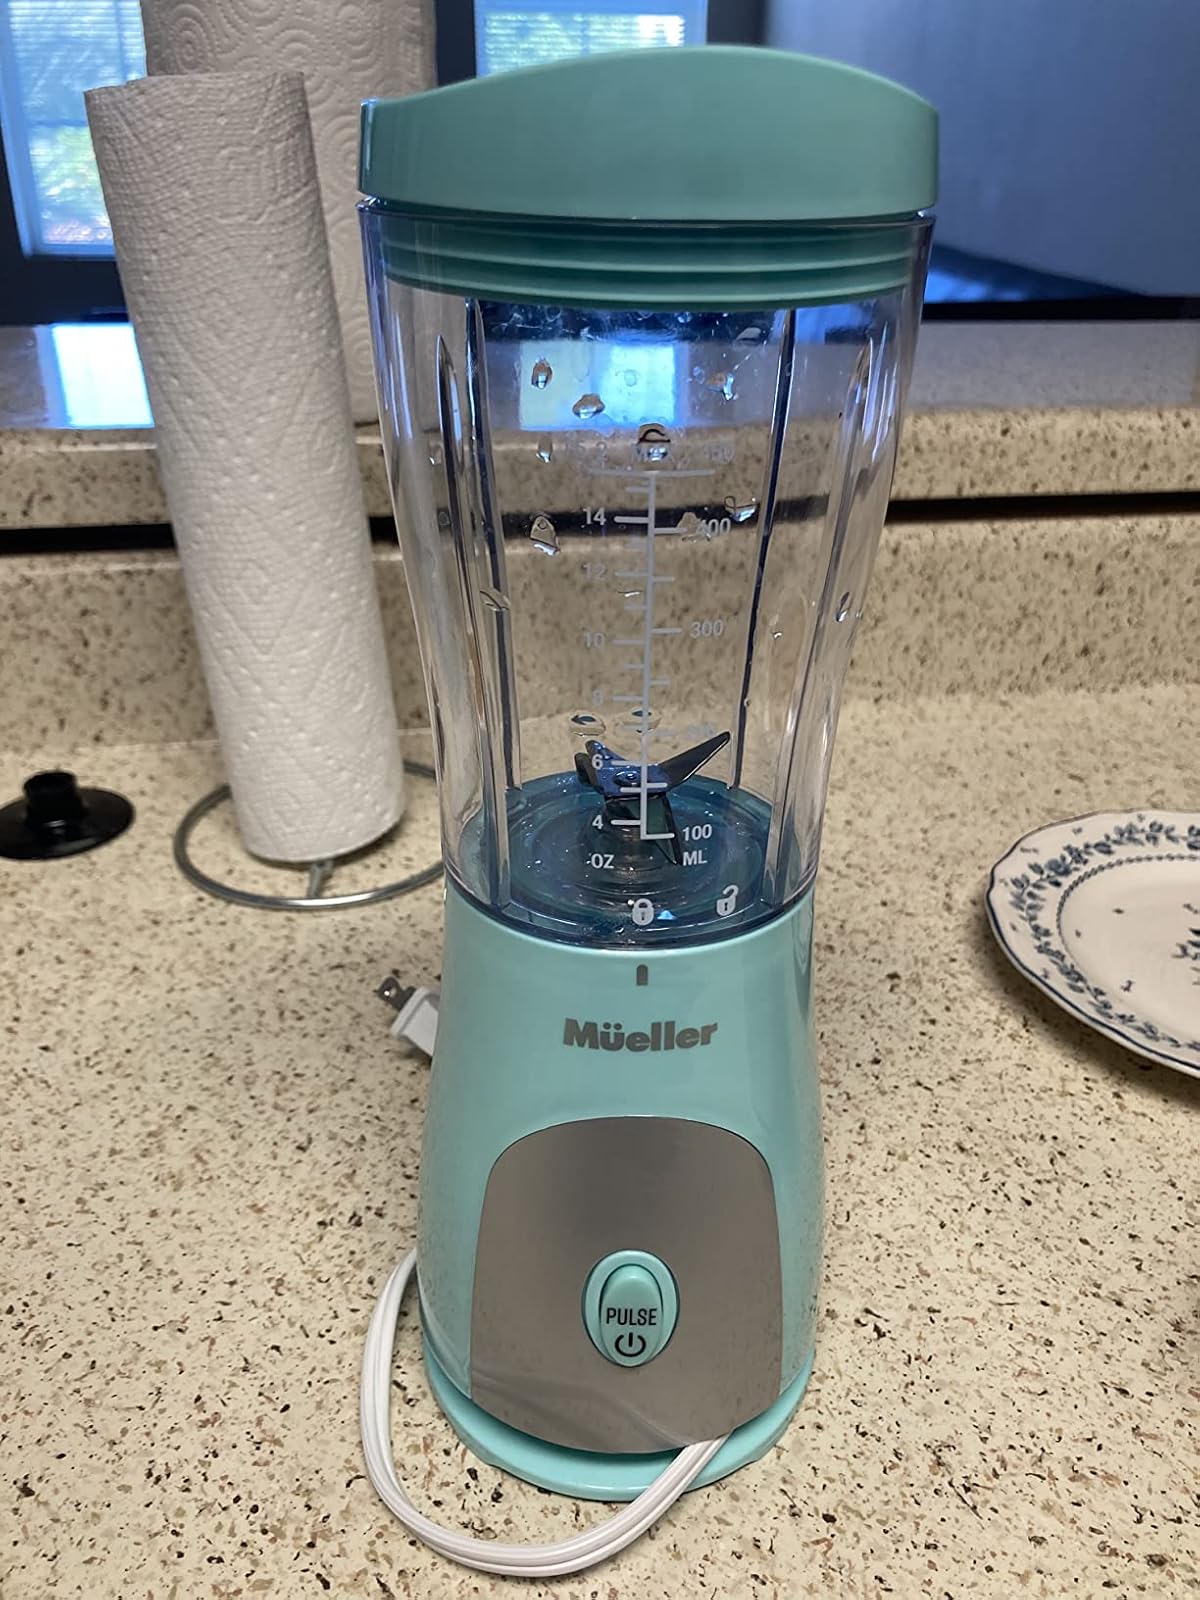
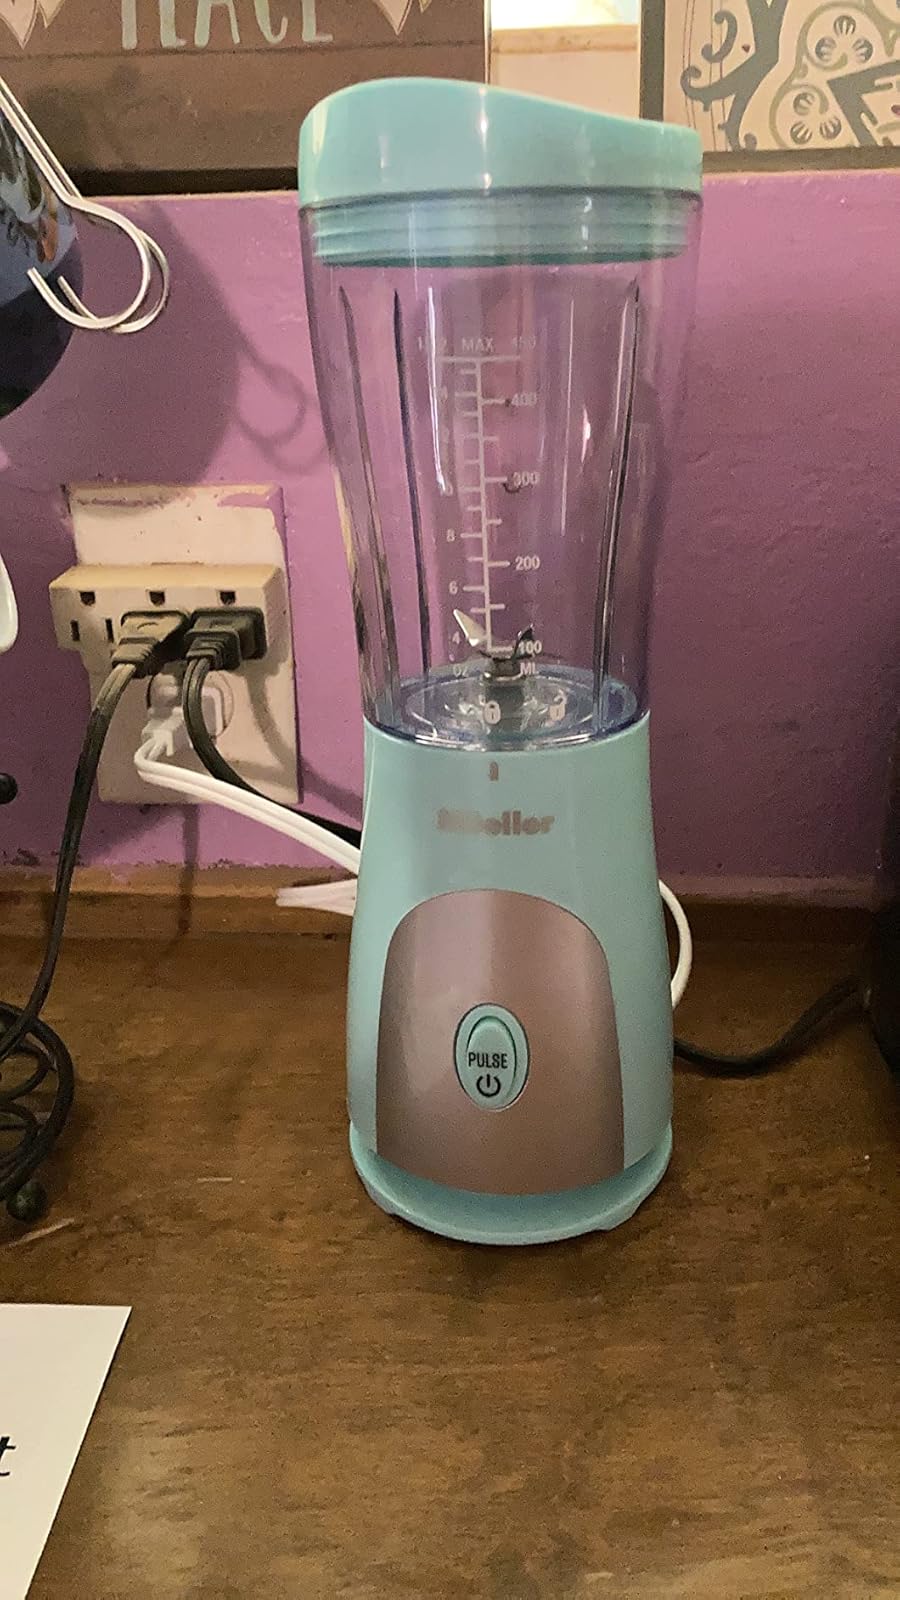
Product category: items_blender
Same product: yes